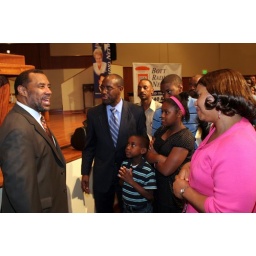
Pastor Paul stayed until the last person left in order to shake hands and sign books.